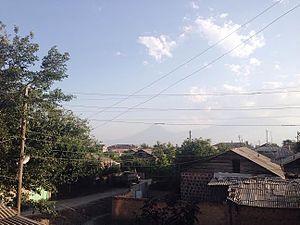
Taperakan est une communauté rurale du marz d'Ararat en Arménie. En 2008, elle compte 3 909 habitants.